Cheok Hong Cheong

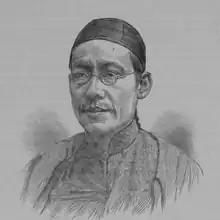
Cheong

Cheok Hong Cheong (23 November 185120 June 1928), also known as Zhang Zhuoxiong, was a Chinese-born Australian missionary, political activist, writer, and businessman. Originally a Presbyterian elder, he became the superintendent of the Anglican mission in Melbourne. A staunch campaigner against anti-Chinese sentiment in Australia, he co-authored a booklet titled "The Chinese Question in Australia" (1879) with Lowe Kong Meng and Louis Ah Mouy. He was also opposed to the British opium trade.